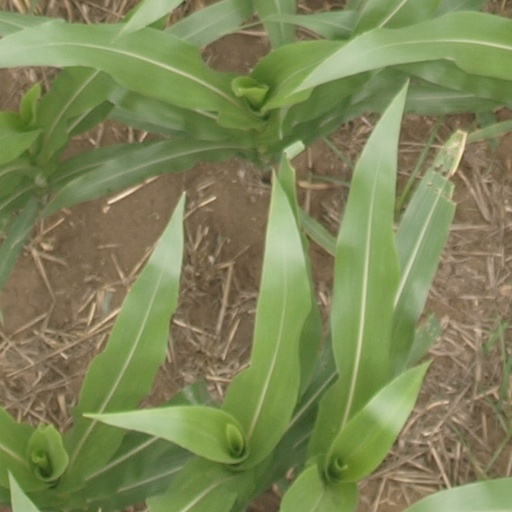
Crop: maize; corn